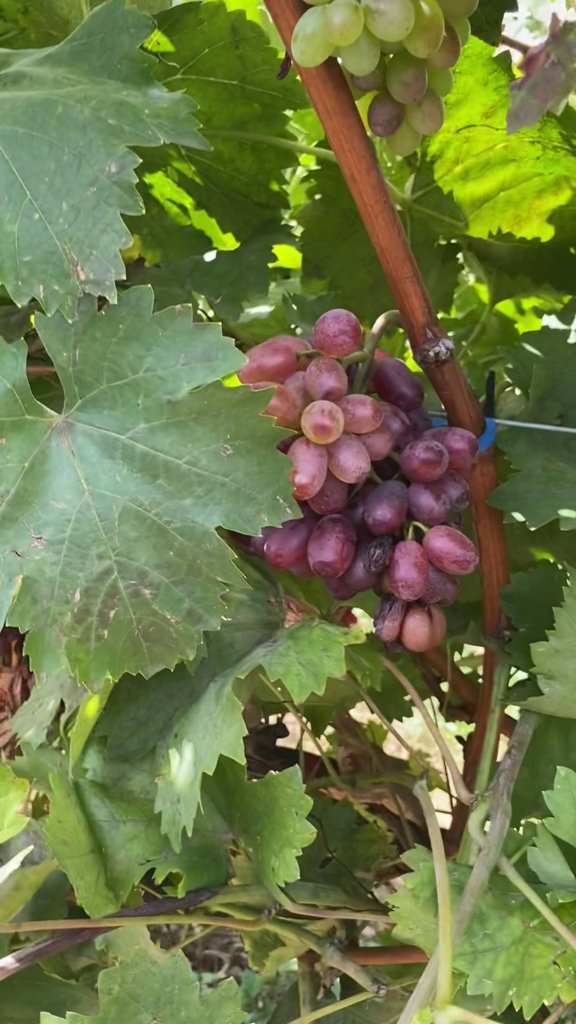
Berries visible: 54
Grape clusters: 2